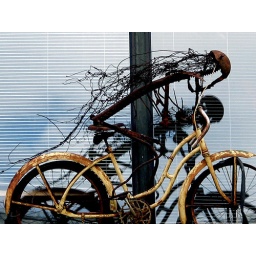
This very cool sculpture is mounted outside a 2nd floor window in downtown Portland.